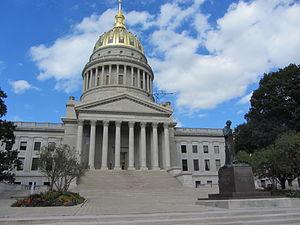
Cet article concerne les Capitoles des États-Unis à ne pas confondre avec les capitales des États-Unis où se trouvent ces bâtiments et le Capitole des États-Unis qui héberge le Congrès des États-Unis.
La législature de la Virginie-Occidentale est la branche législative du gouvernement de l'État américain de Virginie-Occidentale. Institution bicamérale, la législature est composée d'une chambre basse, la Chambre des délégués, et d'une chambre haute, le Sénat.